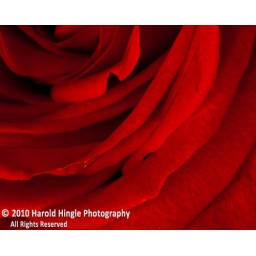
Red Rose #1, Same red rose as previous set but without the water drops. Photograph by Harold Hingle